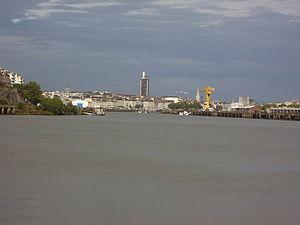
Vue de nantes
Nantes est une commune de l'ouest de la France, située au sud du Massif armoricain, qui s'étend sur les rives de la Loire, à 50 km de l'océan Atlantique.